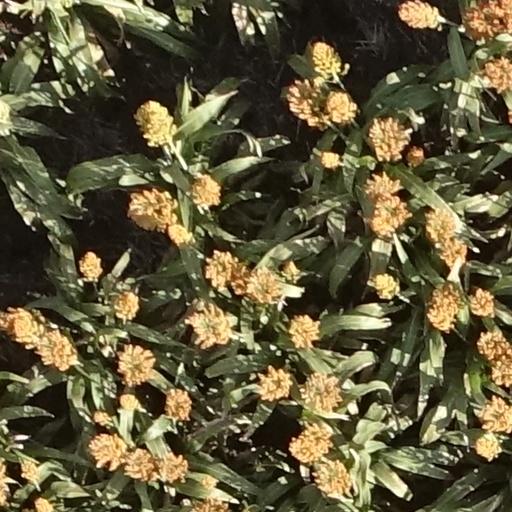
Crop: sorghum